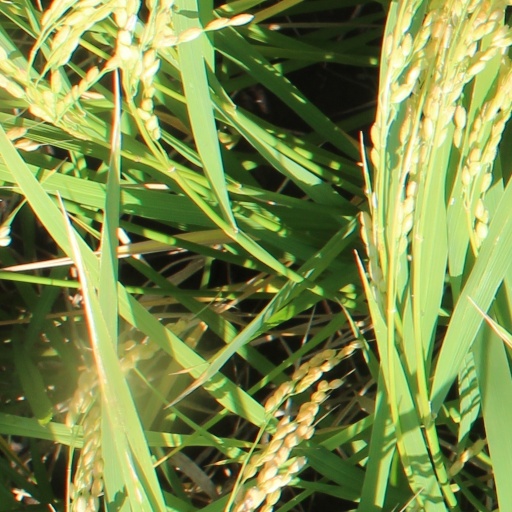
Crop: rice